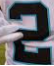
Number: 2